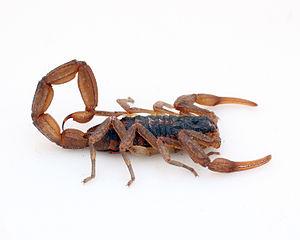
La Horde sauvage est un film américain réalisé par Sam Peckinpah sorti en 1969, avec comme acteurs principaux : William Holden, Ernest Borgnine, Robert Ryan, Edmond O'Brien, Warren Oates, Jaime Sánchez et Ben Johnson.